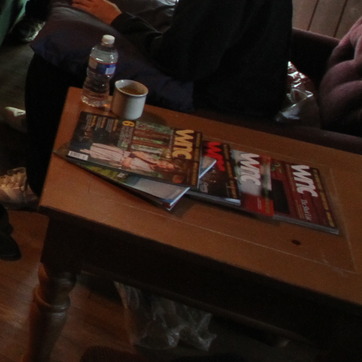
Material: paper